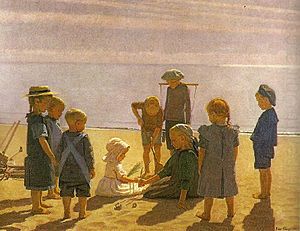
Einar Hein
Einar Hein, Børn leger på Skagens Strand, (1910)
Einar Hein var en dansk maler, der er kendt for sine malerier af landskaber og mennesker i Skagen.